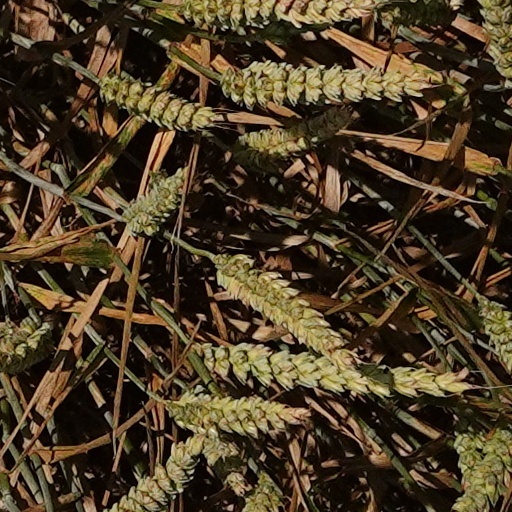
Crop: wheat